Robert F. Kennedy's speech on the assassination of Martin Luther King Jr.

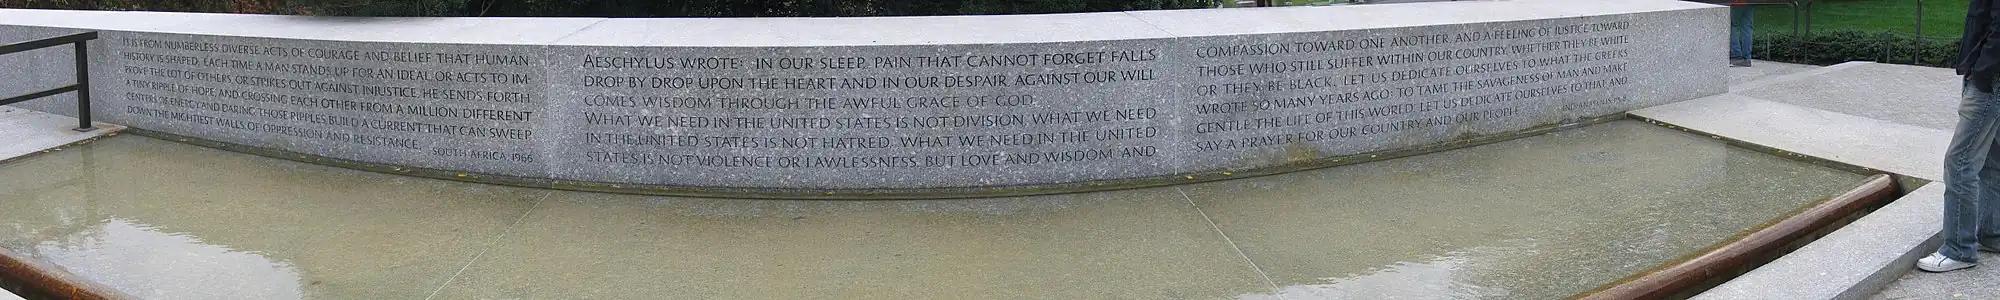
RFK's memorial in Arlington National Cemetery incorporates parts of the speech

Despite the fact the crowd which Kennedy spoke to in Indianapolis was only estimated to be 2,500 people, the speech was credited with boosting his image in the state of Indiana. Indianapolis remained calm that night, which is believed to have been in part because of the speech. In stark contrast to Indianapolis, riots erupted in more than one hundred U.S. cities including Chicago, New York City, Boston, Detroit, Oakland, Pittsburgh, and Baltimore, killing 35 and injuring more than 2,500. Across the country, approximately 70,000 army and National Guard troops were called out to restore order. William Crawford, a member of the Black Radical Action Project who had stood about 20 feet from Kennedy, credited Kennedy's speech for the lack of riots in Indianapolis. Crawford claimed to the "Indianapolis Star" in 2015 "Look at all those other cities" and "I believe it would have gone that way (in Indianapolis) had not Bobby Kennedy given those remarks."